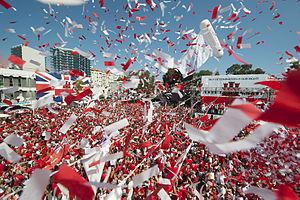
Gibraltar est un territoire britannique d'outre-mer, situé au sud de la péninsule Ibérique, en bordure du détroit de Gibraltar qui relie la Méditerranée à l'océan Atlantique. Il correspond au rocher de Gibraltar et à ses environs immédiats et est séparé de l'Espagne par une frontière de 1,2 kilomètre.
Le drapeau de Gibraltar est le drapeau civil et d'État du territoire de Gibraltar. Il fut officialisé en 1982. Il comporte les mêmes éléments que les armoiries de Gibraltar qui fut octroyé par une ordonnance royale de la reine Isabelle de Castille le 10 juillet 1502.
Gibraltar maintient God Save The Queen comme les autres dépendances du Royaume-Uni. Cependant, il a également son propre hymne local qui a été choisi en 1994. Il n'est pas aussi fort comme symbole de nationalisme que le drapeau du Gibraltar, et n'est pas aussi populaire à Gibraltar que d'autres hymnes le sont dans leur pays. Bien qu'il ait reçu peu de critique à sa création, beaucoup l'ont critiqué : il ressemble plus à du bruit qu'à de la musique classique, et de plus il a été composé par un non-Gibraltarien : Peter Emberley.